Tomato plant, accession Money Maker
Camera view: bottom (45 deg); turntable rotation: 120 degrees
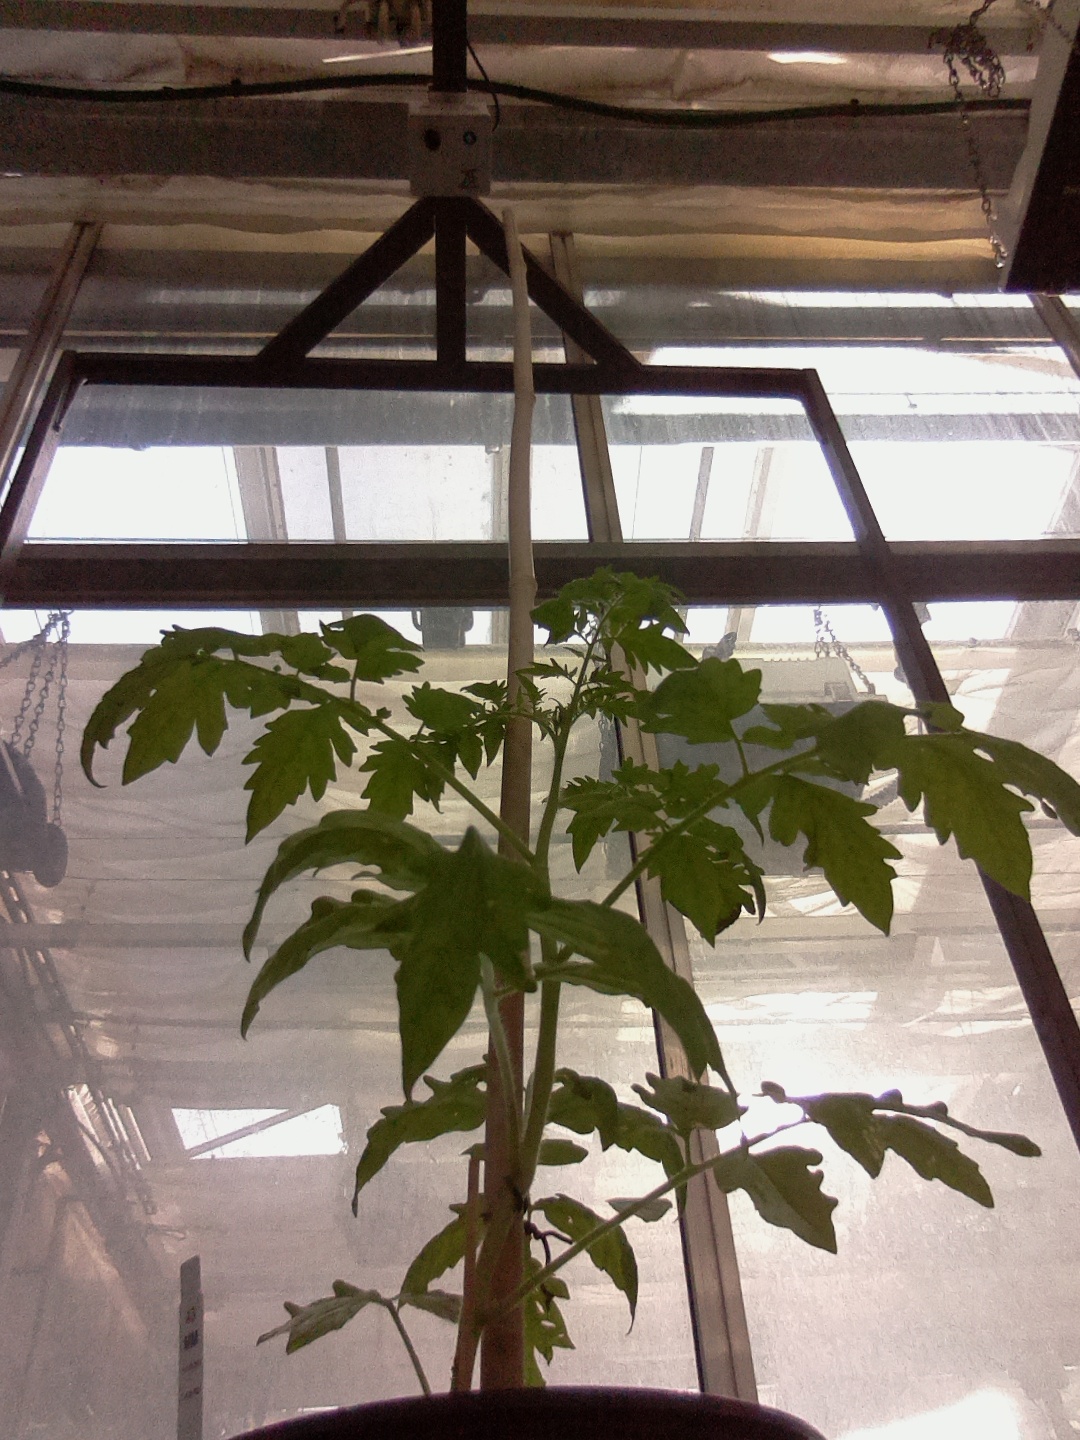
BBCH growth stage 14: 8 of true leaves visible